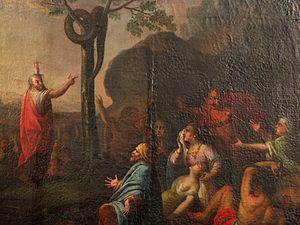
Alsace, Bas-Rhin, Wiwersheim, Église Saint-Cyriaque (IA67001024). Tableau ""Moïse et le serpent d'airain"" (Joseph MELLING, huile sur toile, 150cm de large, XVIIIe): This object is classé Monument Historique in the base Palissy, database of the French furniture patrimony of the French ministry of culture,
Cet article recense une partie des monuments historiques du Bas-Rhin, en France.